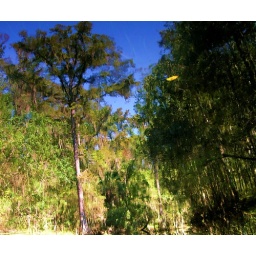
a shot of the forest reflected in the water looks like an oil painting